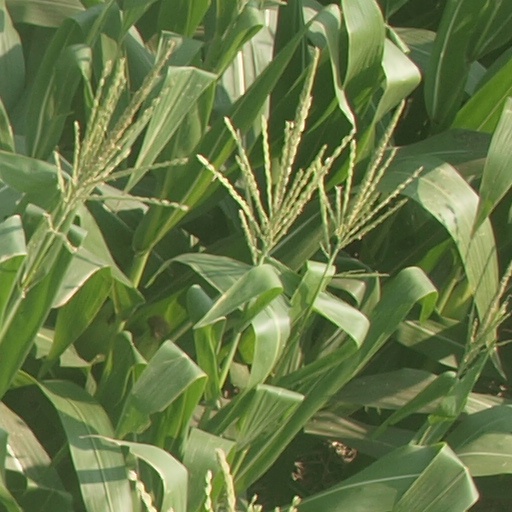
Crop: maize; corn